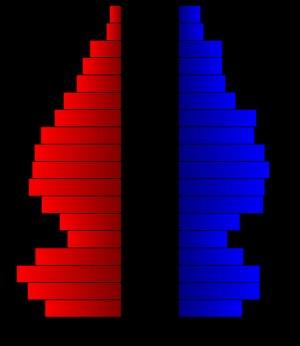
Le comté de Warren est un comté de l'État de l'Indiana, aux États-Unis, situé dans la partie occidentale de cet État, entre la frontière avec l'Illinois et la Wabash River. Avant l'arrivée des colons d'origine européenne au début du XIXᵉ siècle, la région était habitée par plusieurs tribus amérindiennes. Le comté a été officiellement fondé en 1827 en tant que 55ᵉ comté de l'Indiana. Son siège est Williamsport.